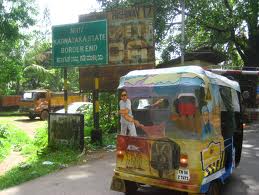
Vehicle type: Auto Rickshaws